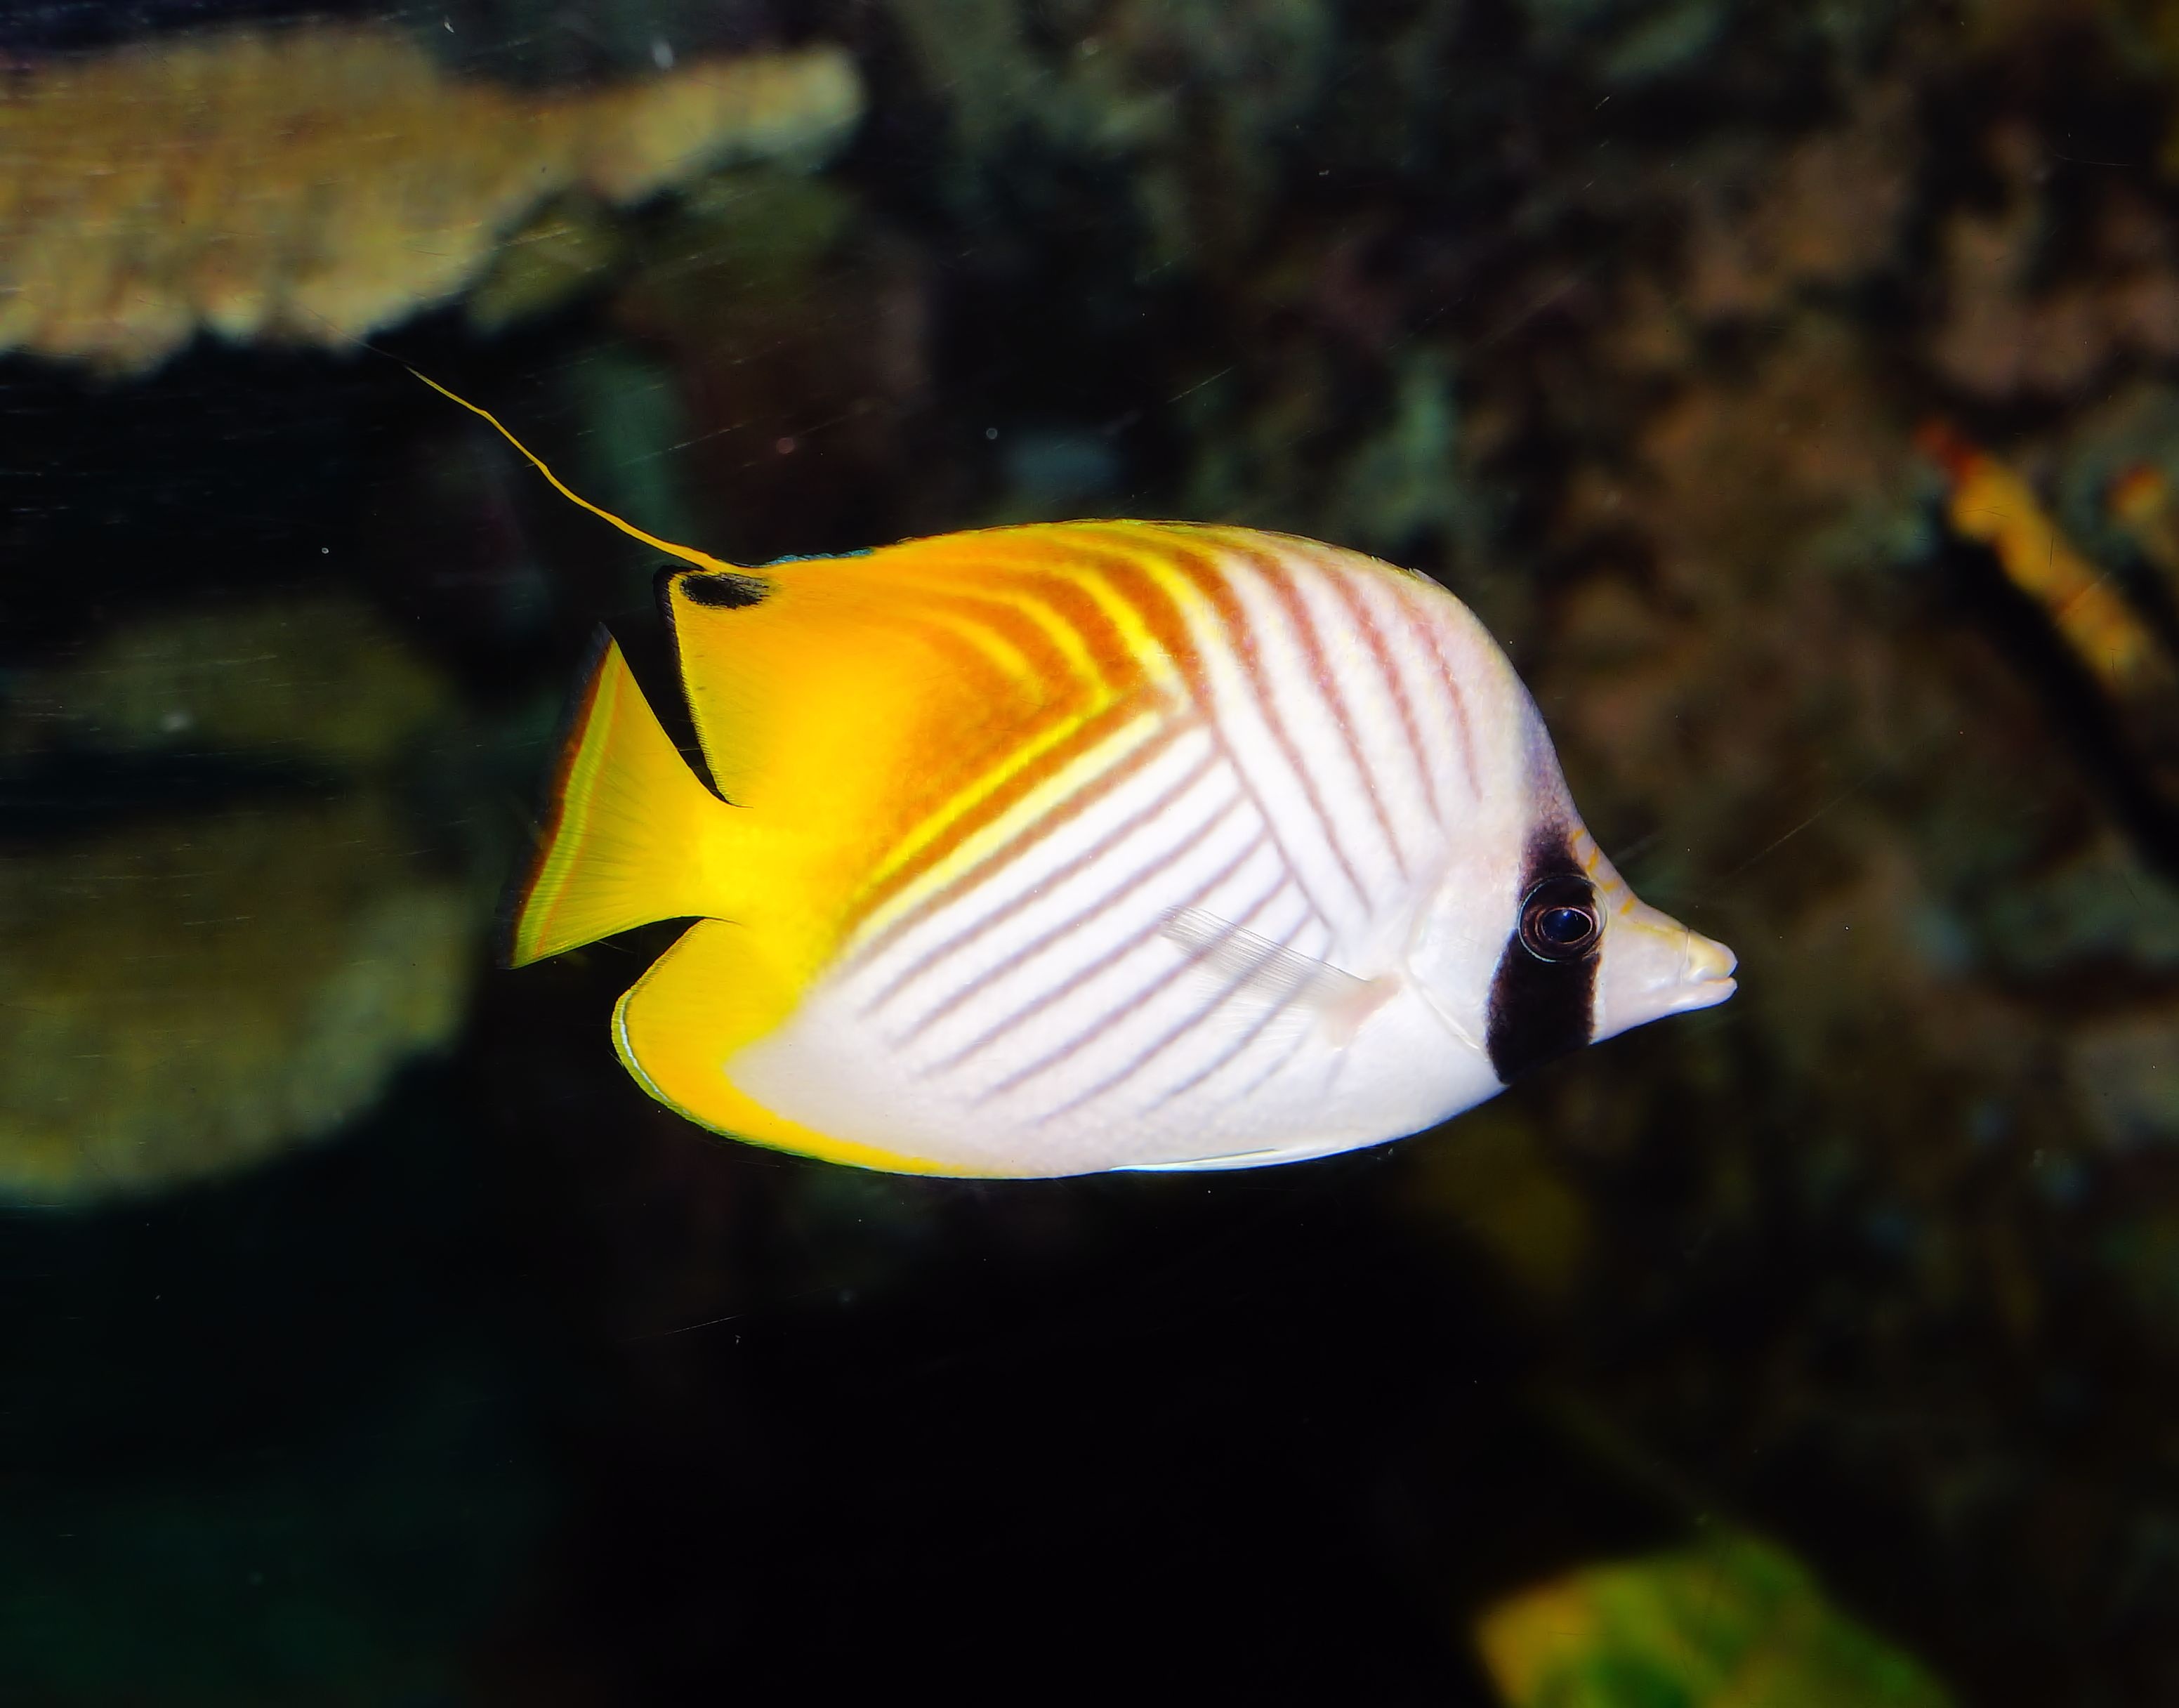
water, leaf, underwater, swim, color, biology, colorful, yellow, fish, close, toy, aquarium, exotic, underwater world, meeresbewohner, macro photography, anemone fish, marine biology, coral reef fish, deep sea fish, pomacentridae, pomacanthidae